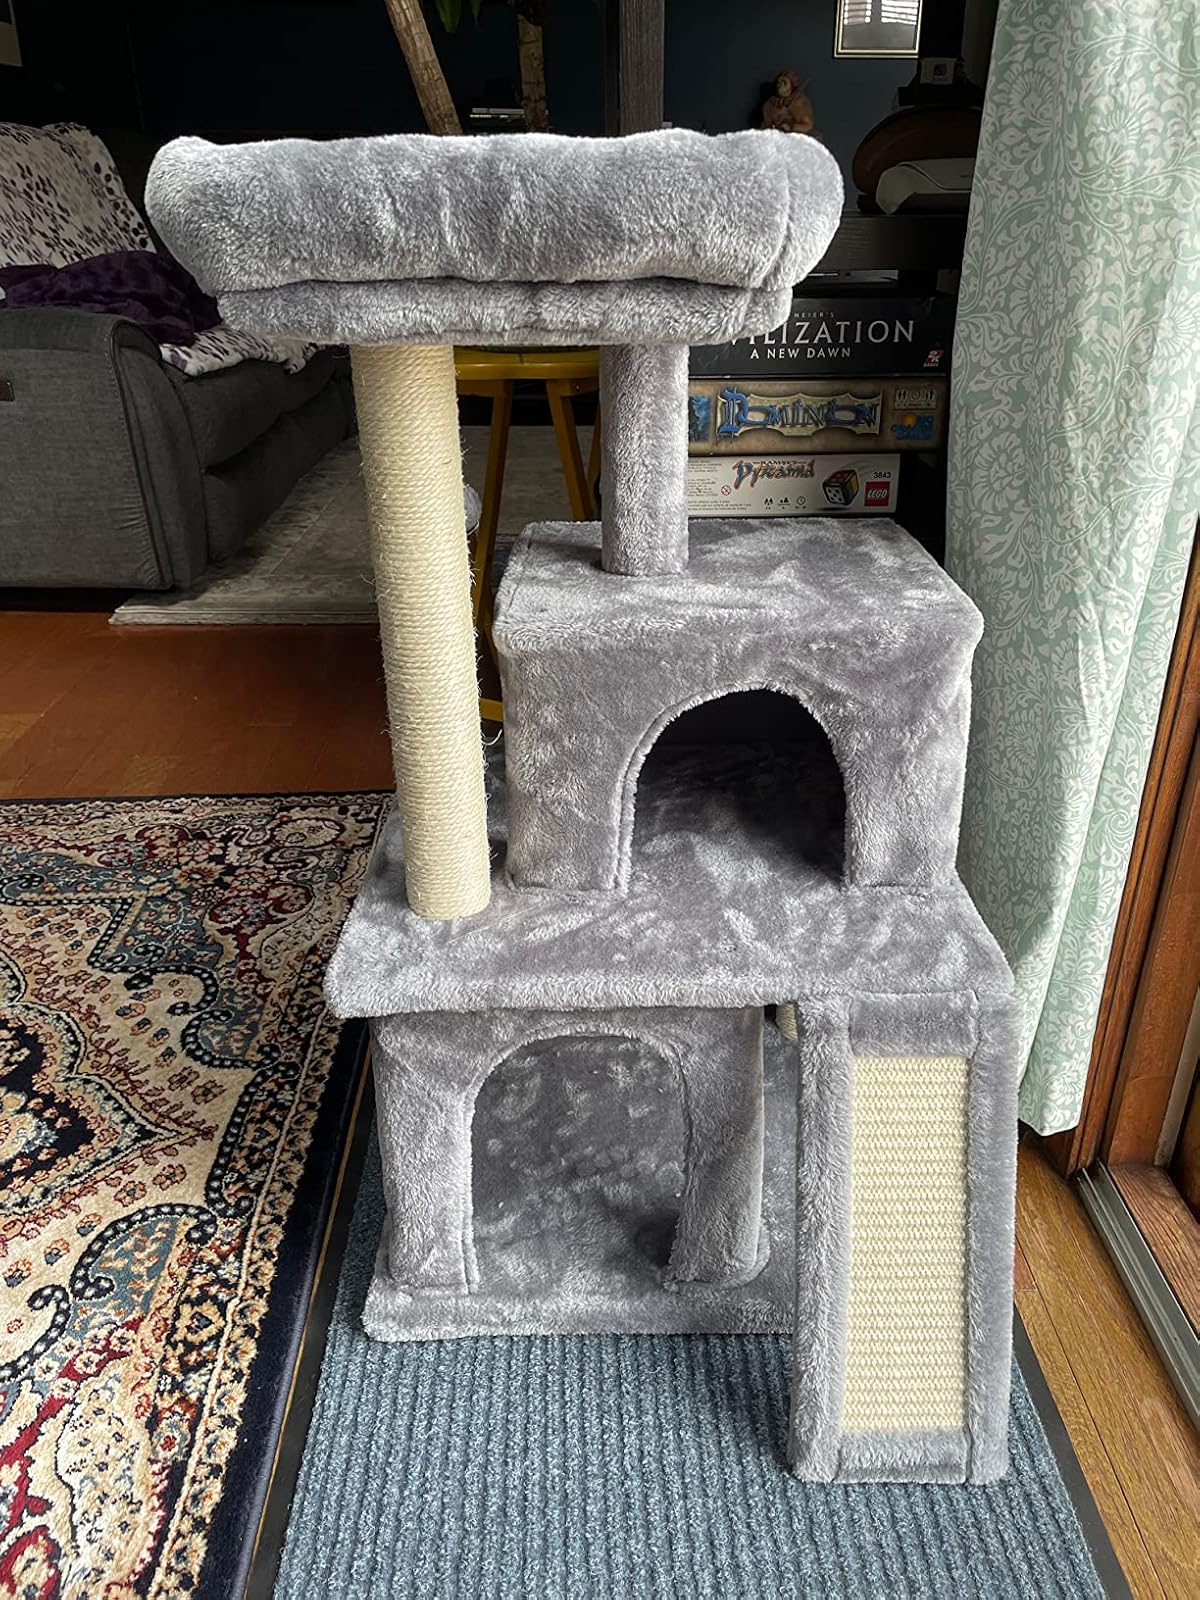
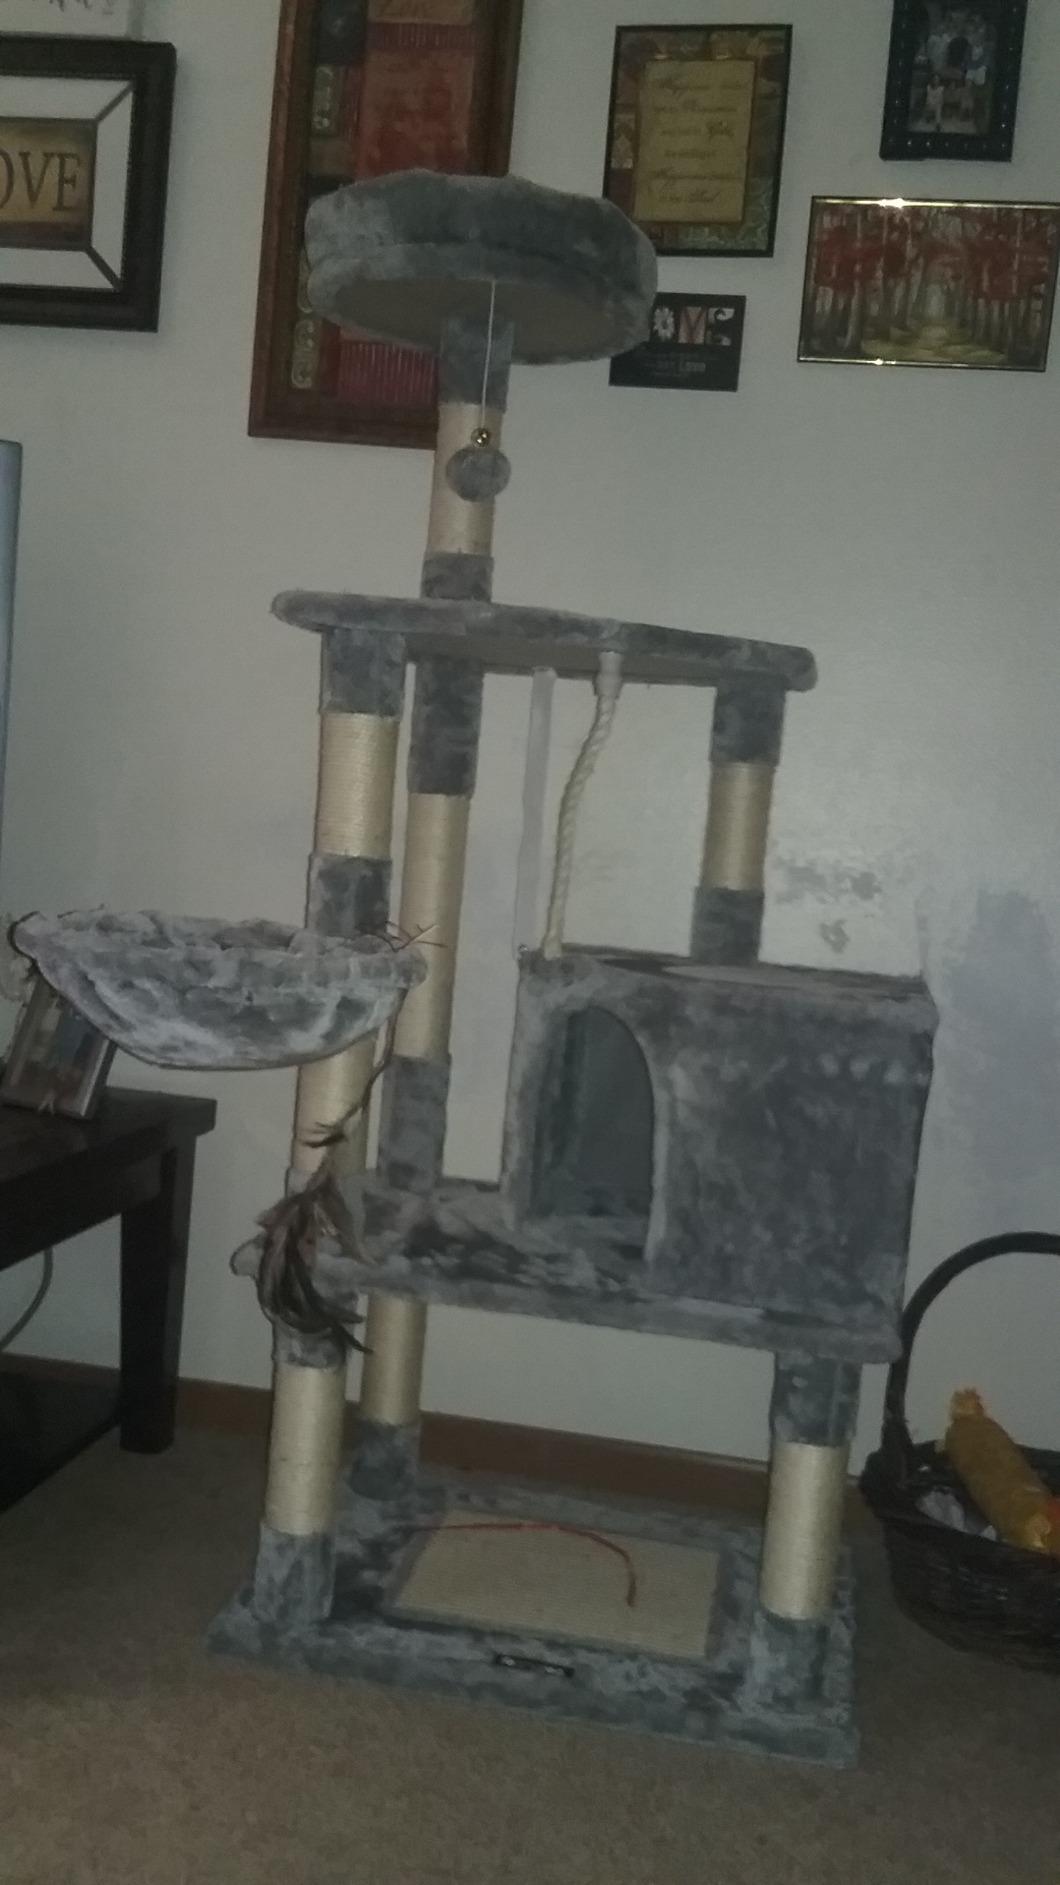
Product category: items_cat tree
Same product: no